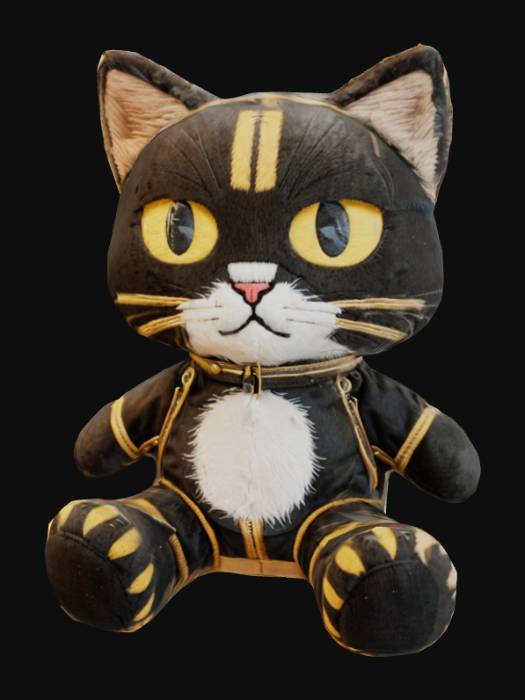
미적 점수 (1~10점): 5